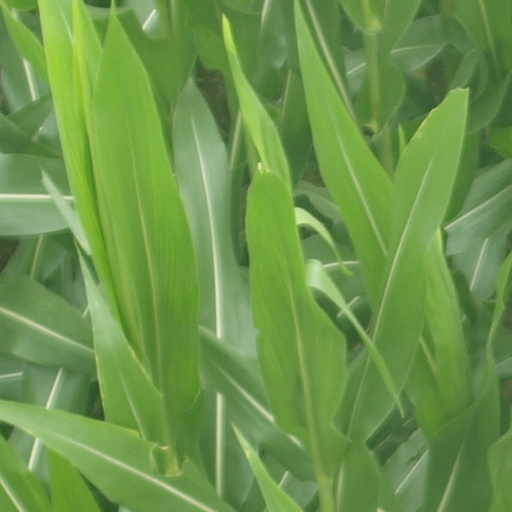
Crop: maize; corn